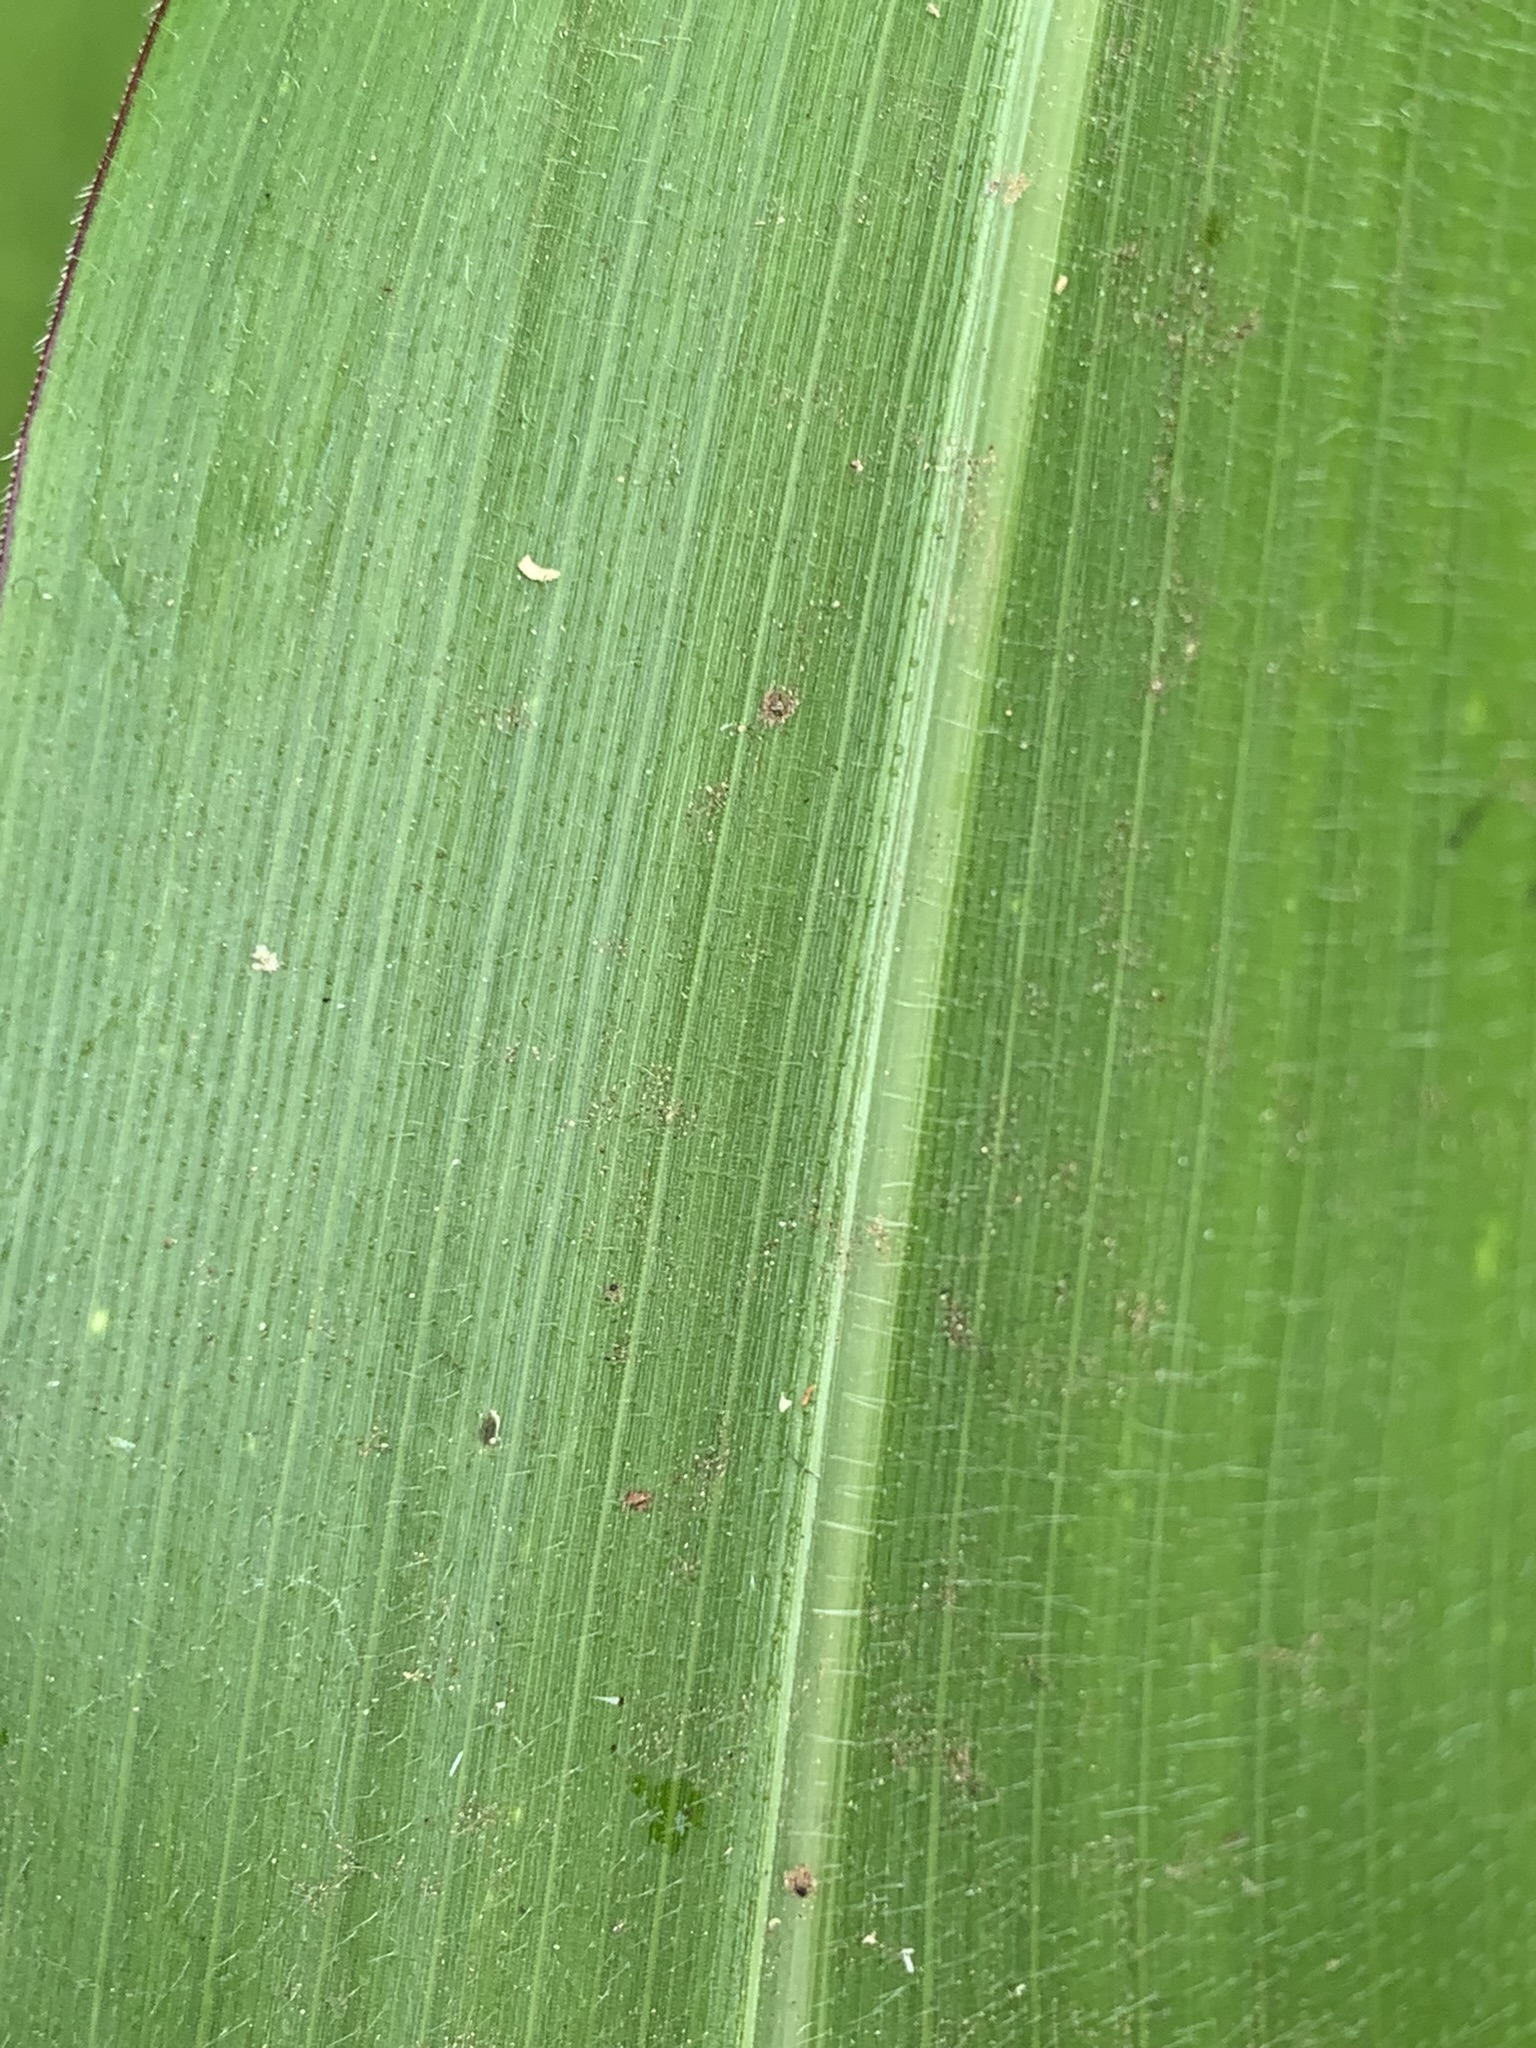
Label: Healthy